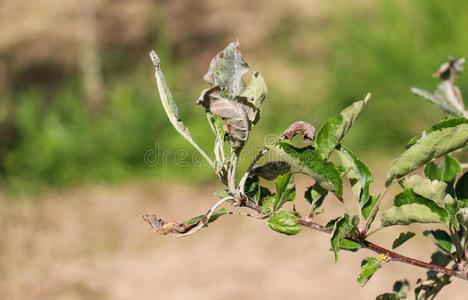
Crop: apple
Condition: healthy